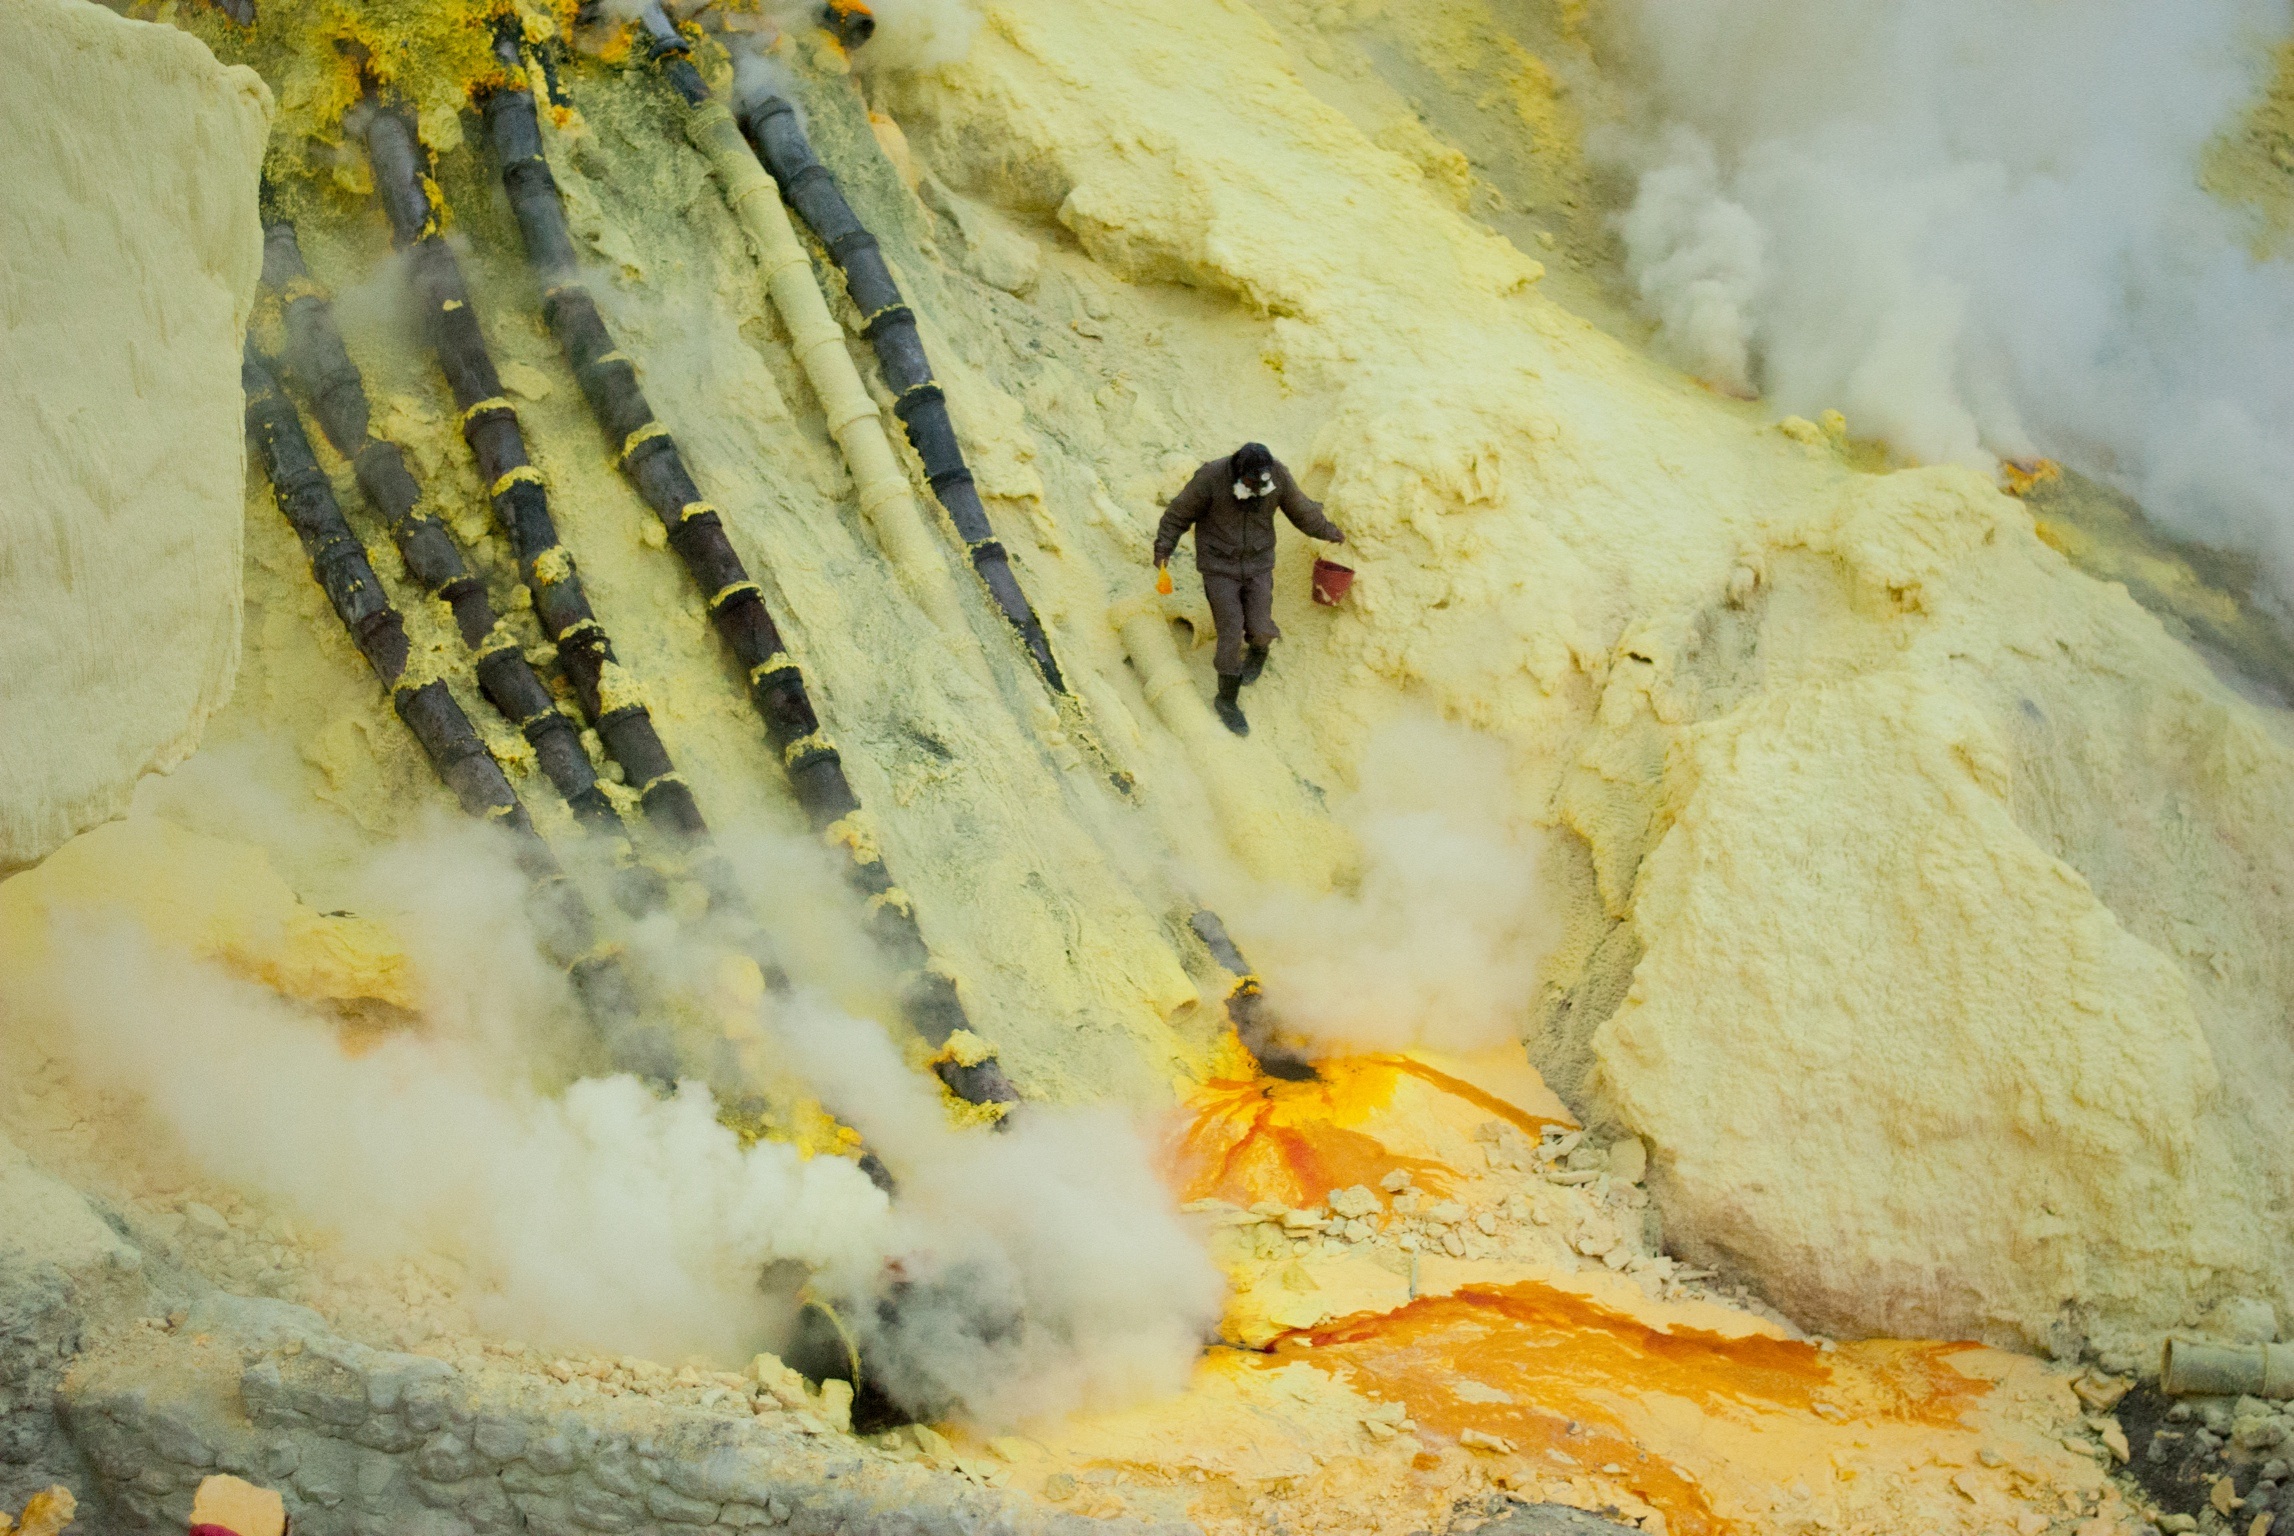
work, steam, adventure, environment, volcano, yellow, extreme sport, geology, indonesia, pollution, sulfur, environmental protection, bromo, watercolor paint, cloud of smoke, geological phenomenon